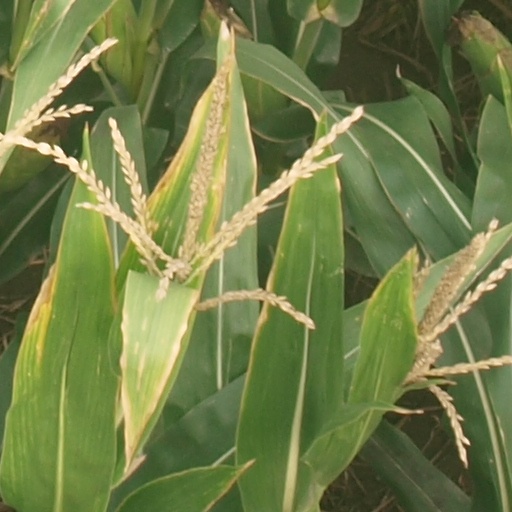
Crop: maize; corn